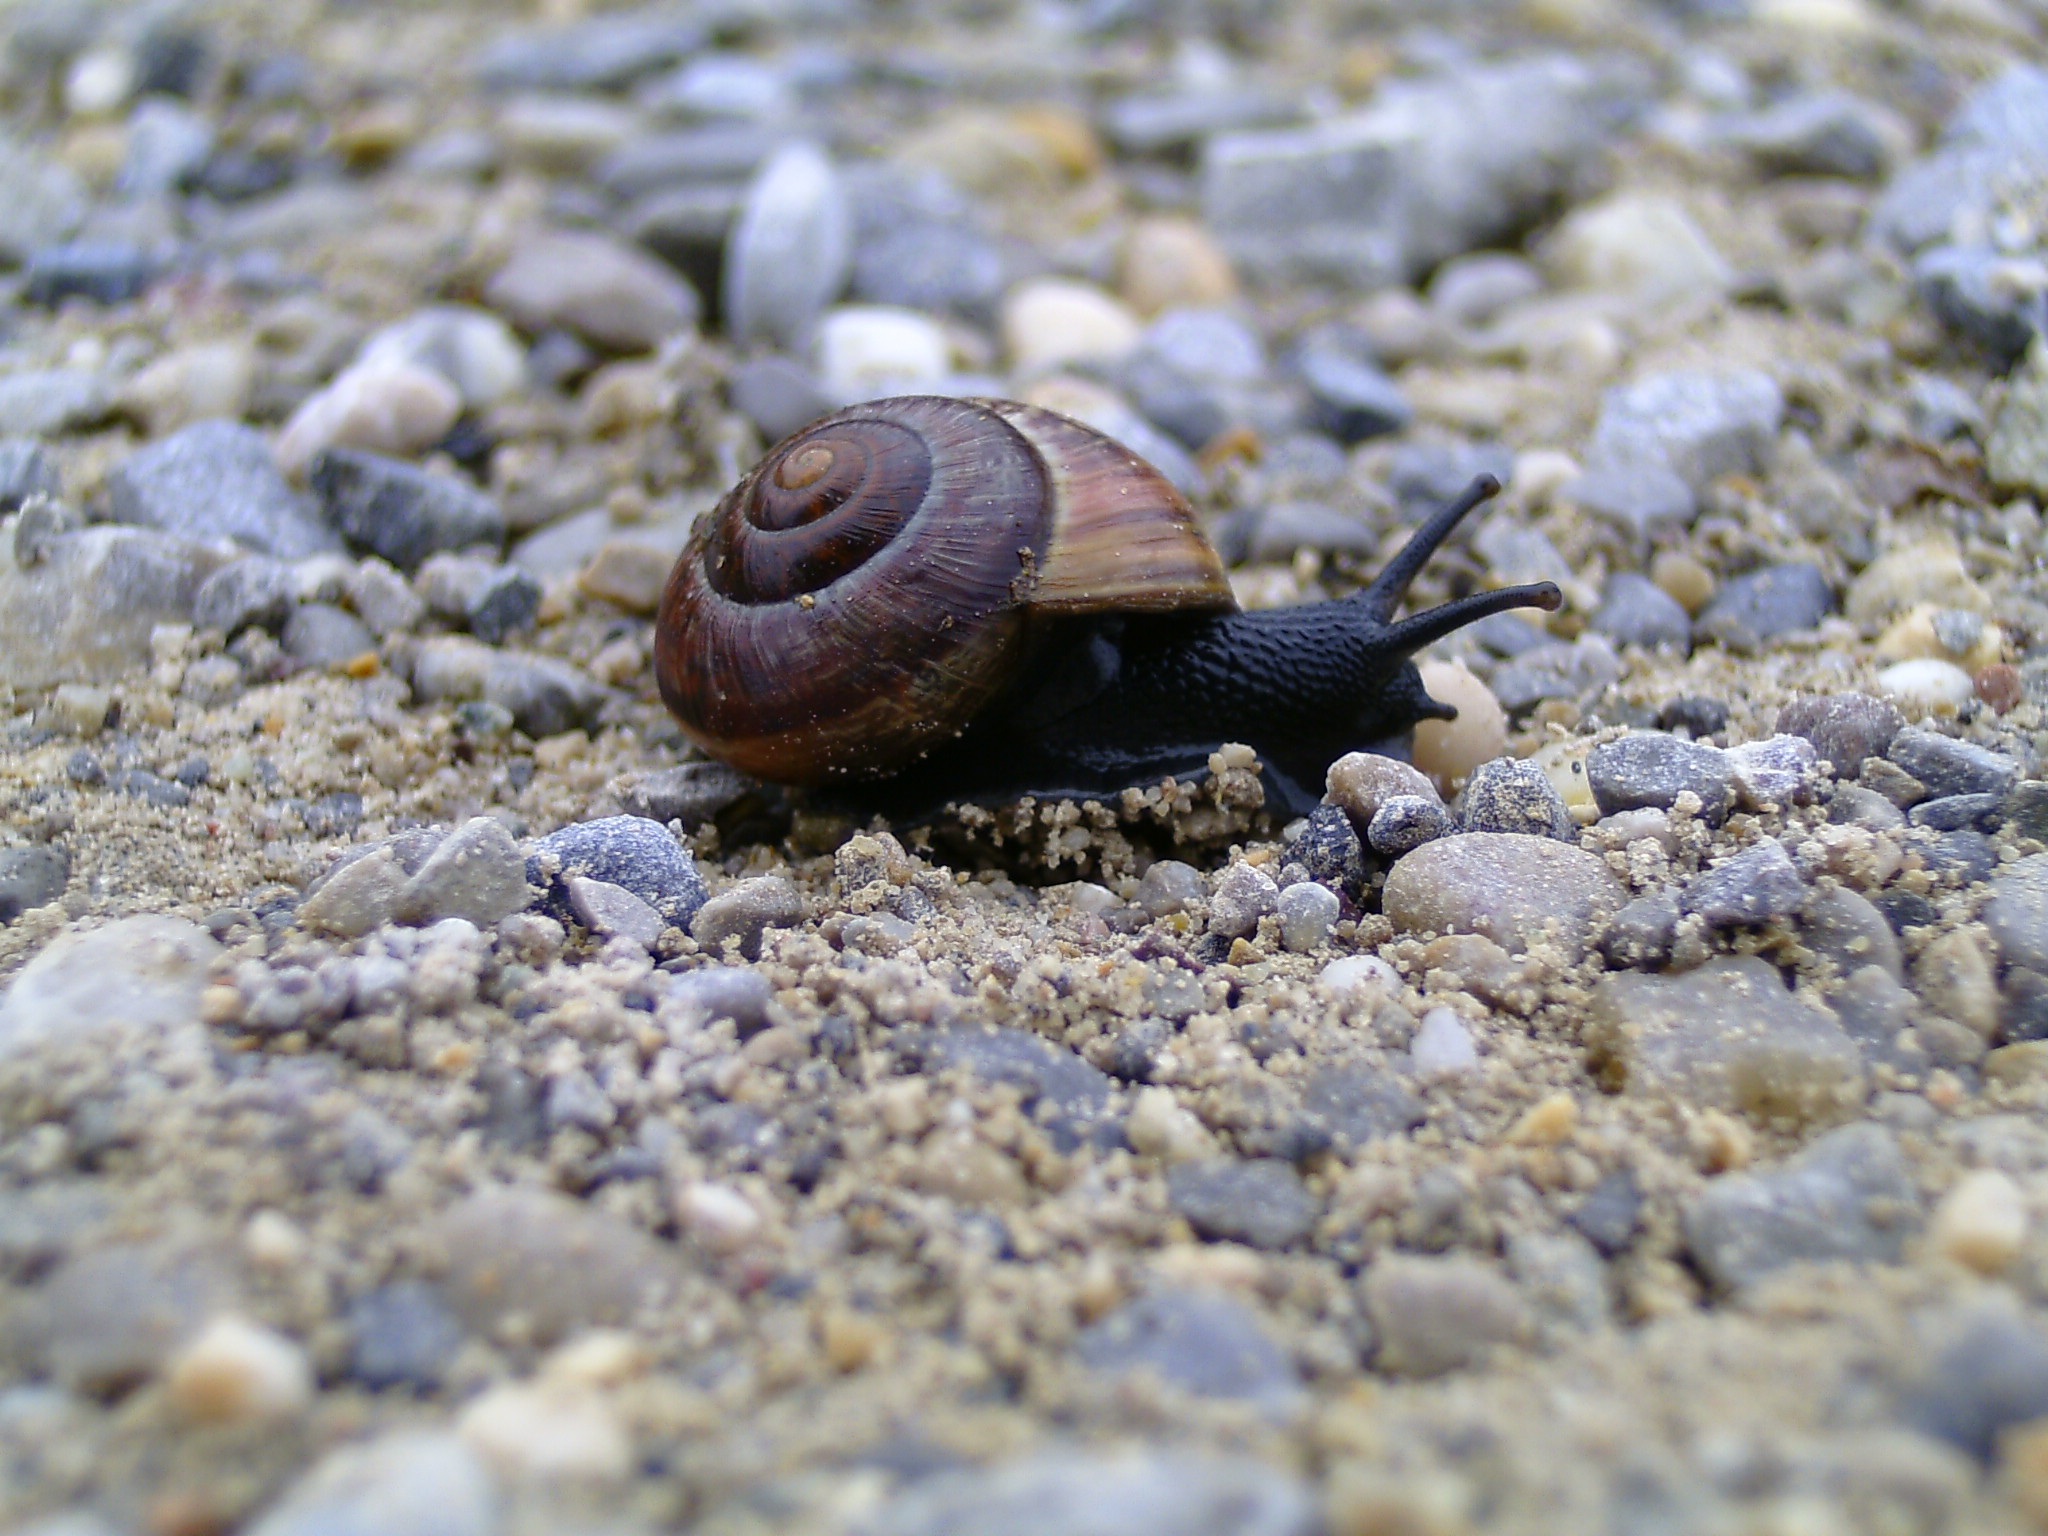
nature, wildlife, close, fauna, shell, invertebrate, close up, snail, molluscs, macro photography, slowly, sea snail, marine biology, snails and slugs